Kiryat HaMemshala

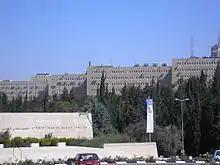
Kiryat HaMemshala.

Kiryat HaMemshala, also known as Kiryat Ben-Gurion, is the government precinct of the State of Israel. It is located in the Givat Ram neighborhood of Jerusalem.